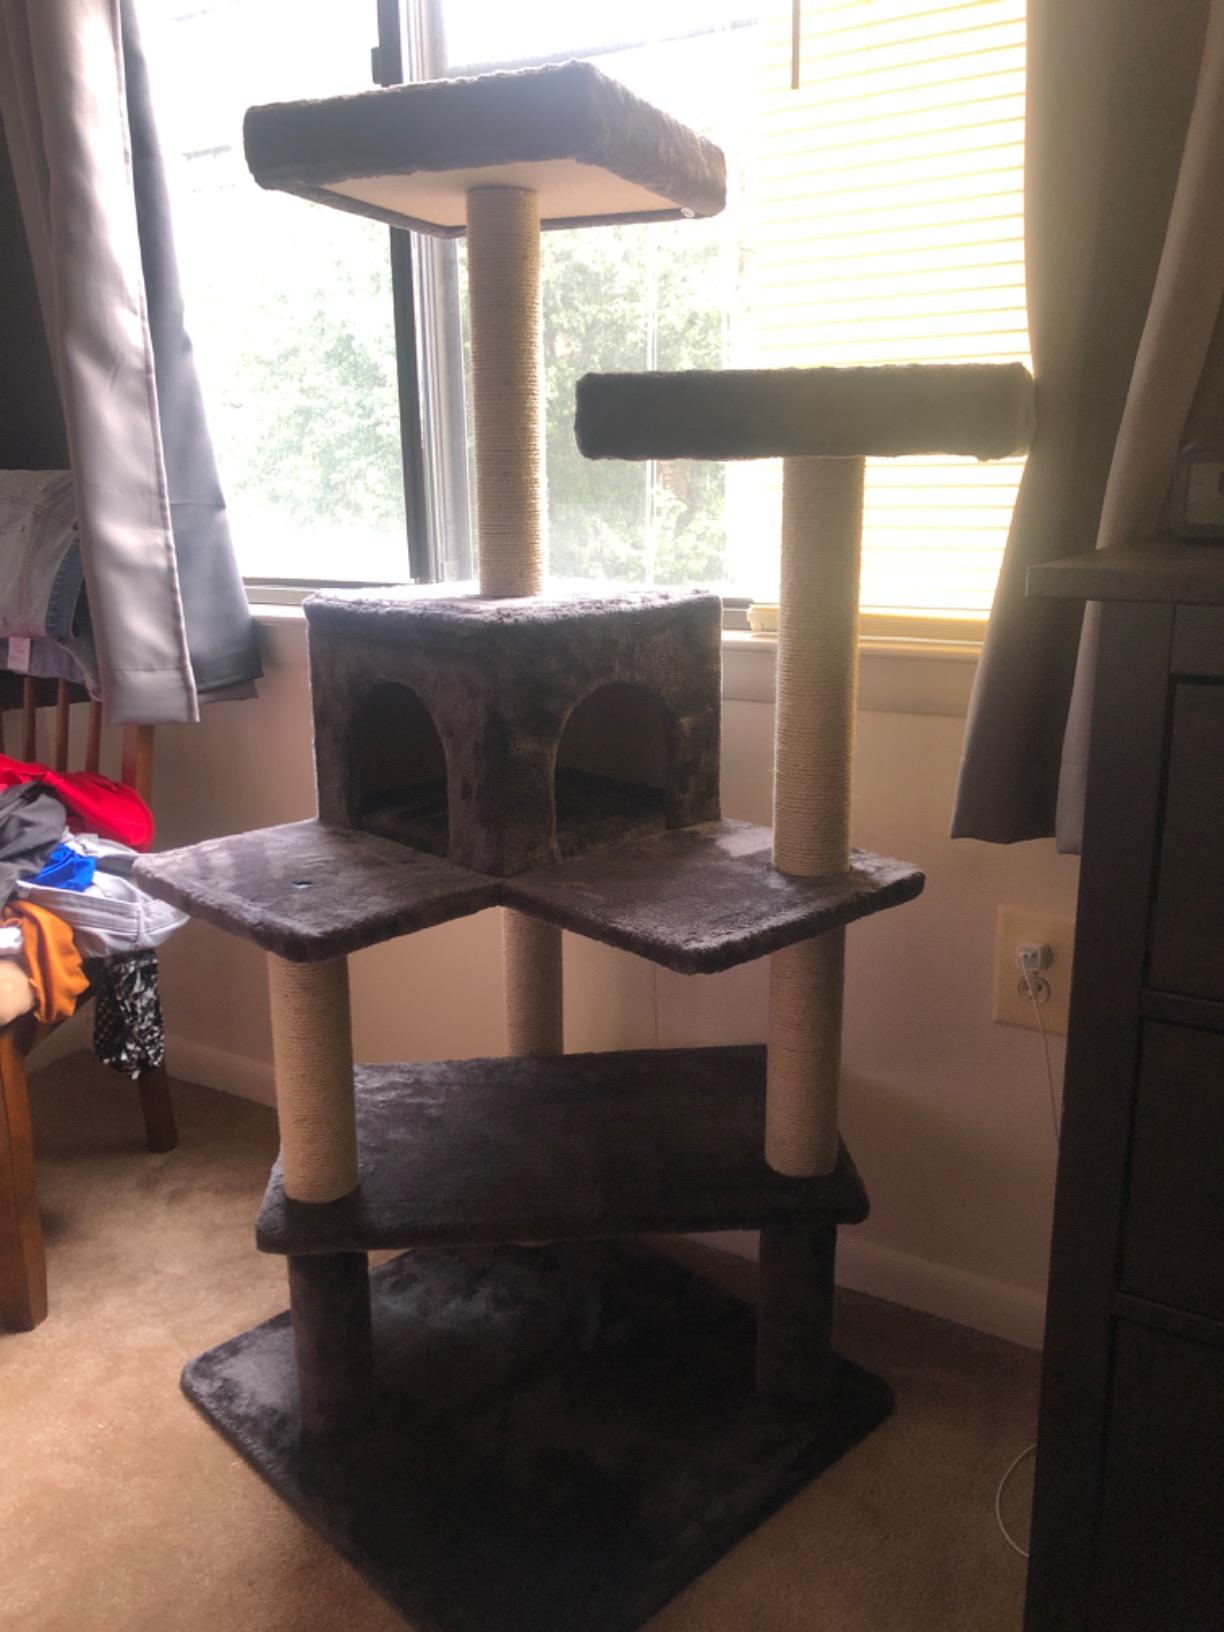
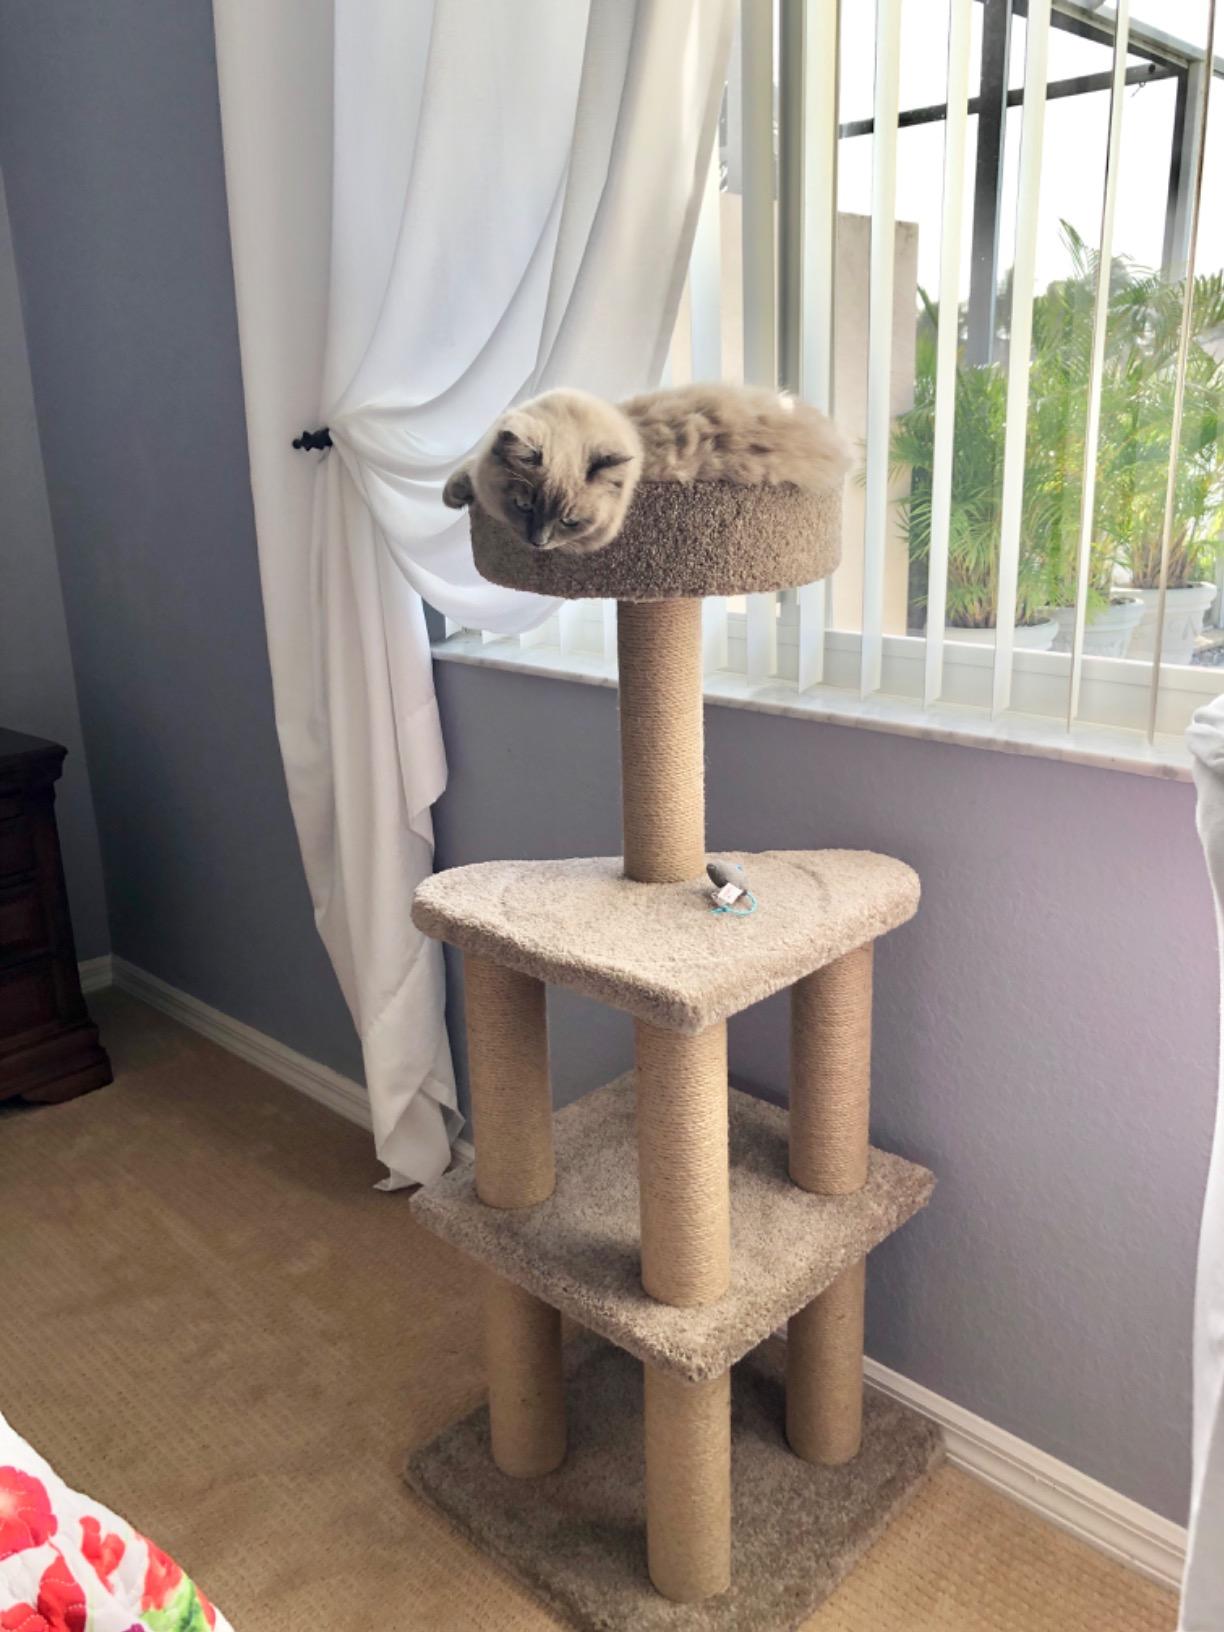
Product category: items_cat tree
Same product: no